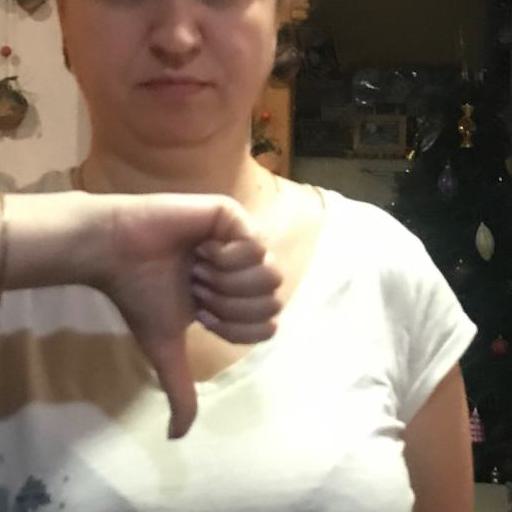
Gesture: dislike